Pillars of Eternity: The White March

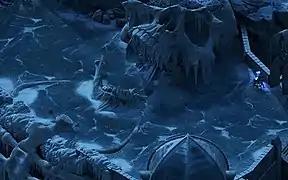
Skeletal remains of the god Abydon, in the Abbey of the Fallen Moon.

"The White March" mostly takes place north of the country of Dyrwood in the fantasy world of Eora, in a snowy region called the White March. The quest line of the expansion is done during the base game, integrating into it seamlessly. One of the new locations is the Abbey of the Fallen Moon, a sacred site for Ondra, the goddess of the sea. Gods, such as Ondra and Abydon, are a driving force behind the plot. The expansion adds several new party members, including the Devil of Caroc, a construct rogue who was a murderer in her days as a human; Zahua, a monk with a love for drugs and philosophy; and Maneha, a kindhearted barbarian.